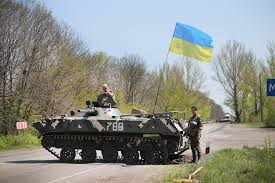
Label: BMD